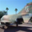
Label: airplane